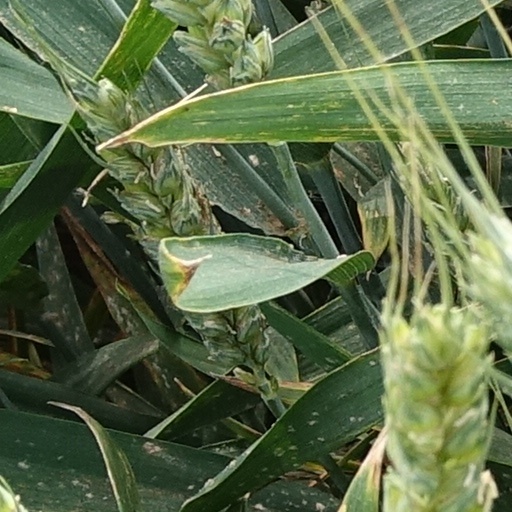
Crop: wheat